Armen Hakhnazarian

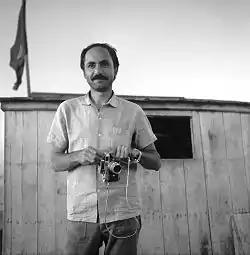
Armen Hakhnazarian

Hakhnazarian was the son of Hovhannes Hakhnazarian, a Doctor of Linguistics, lecturer at University of Tehran and Inspector of the Armenian schools in Tehran, and Arusyak Hakhnazarian, a piano teacher at Tehran State Conservatory.